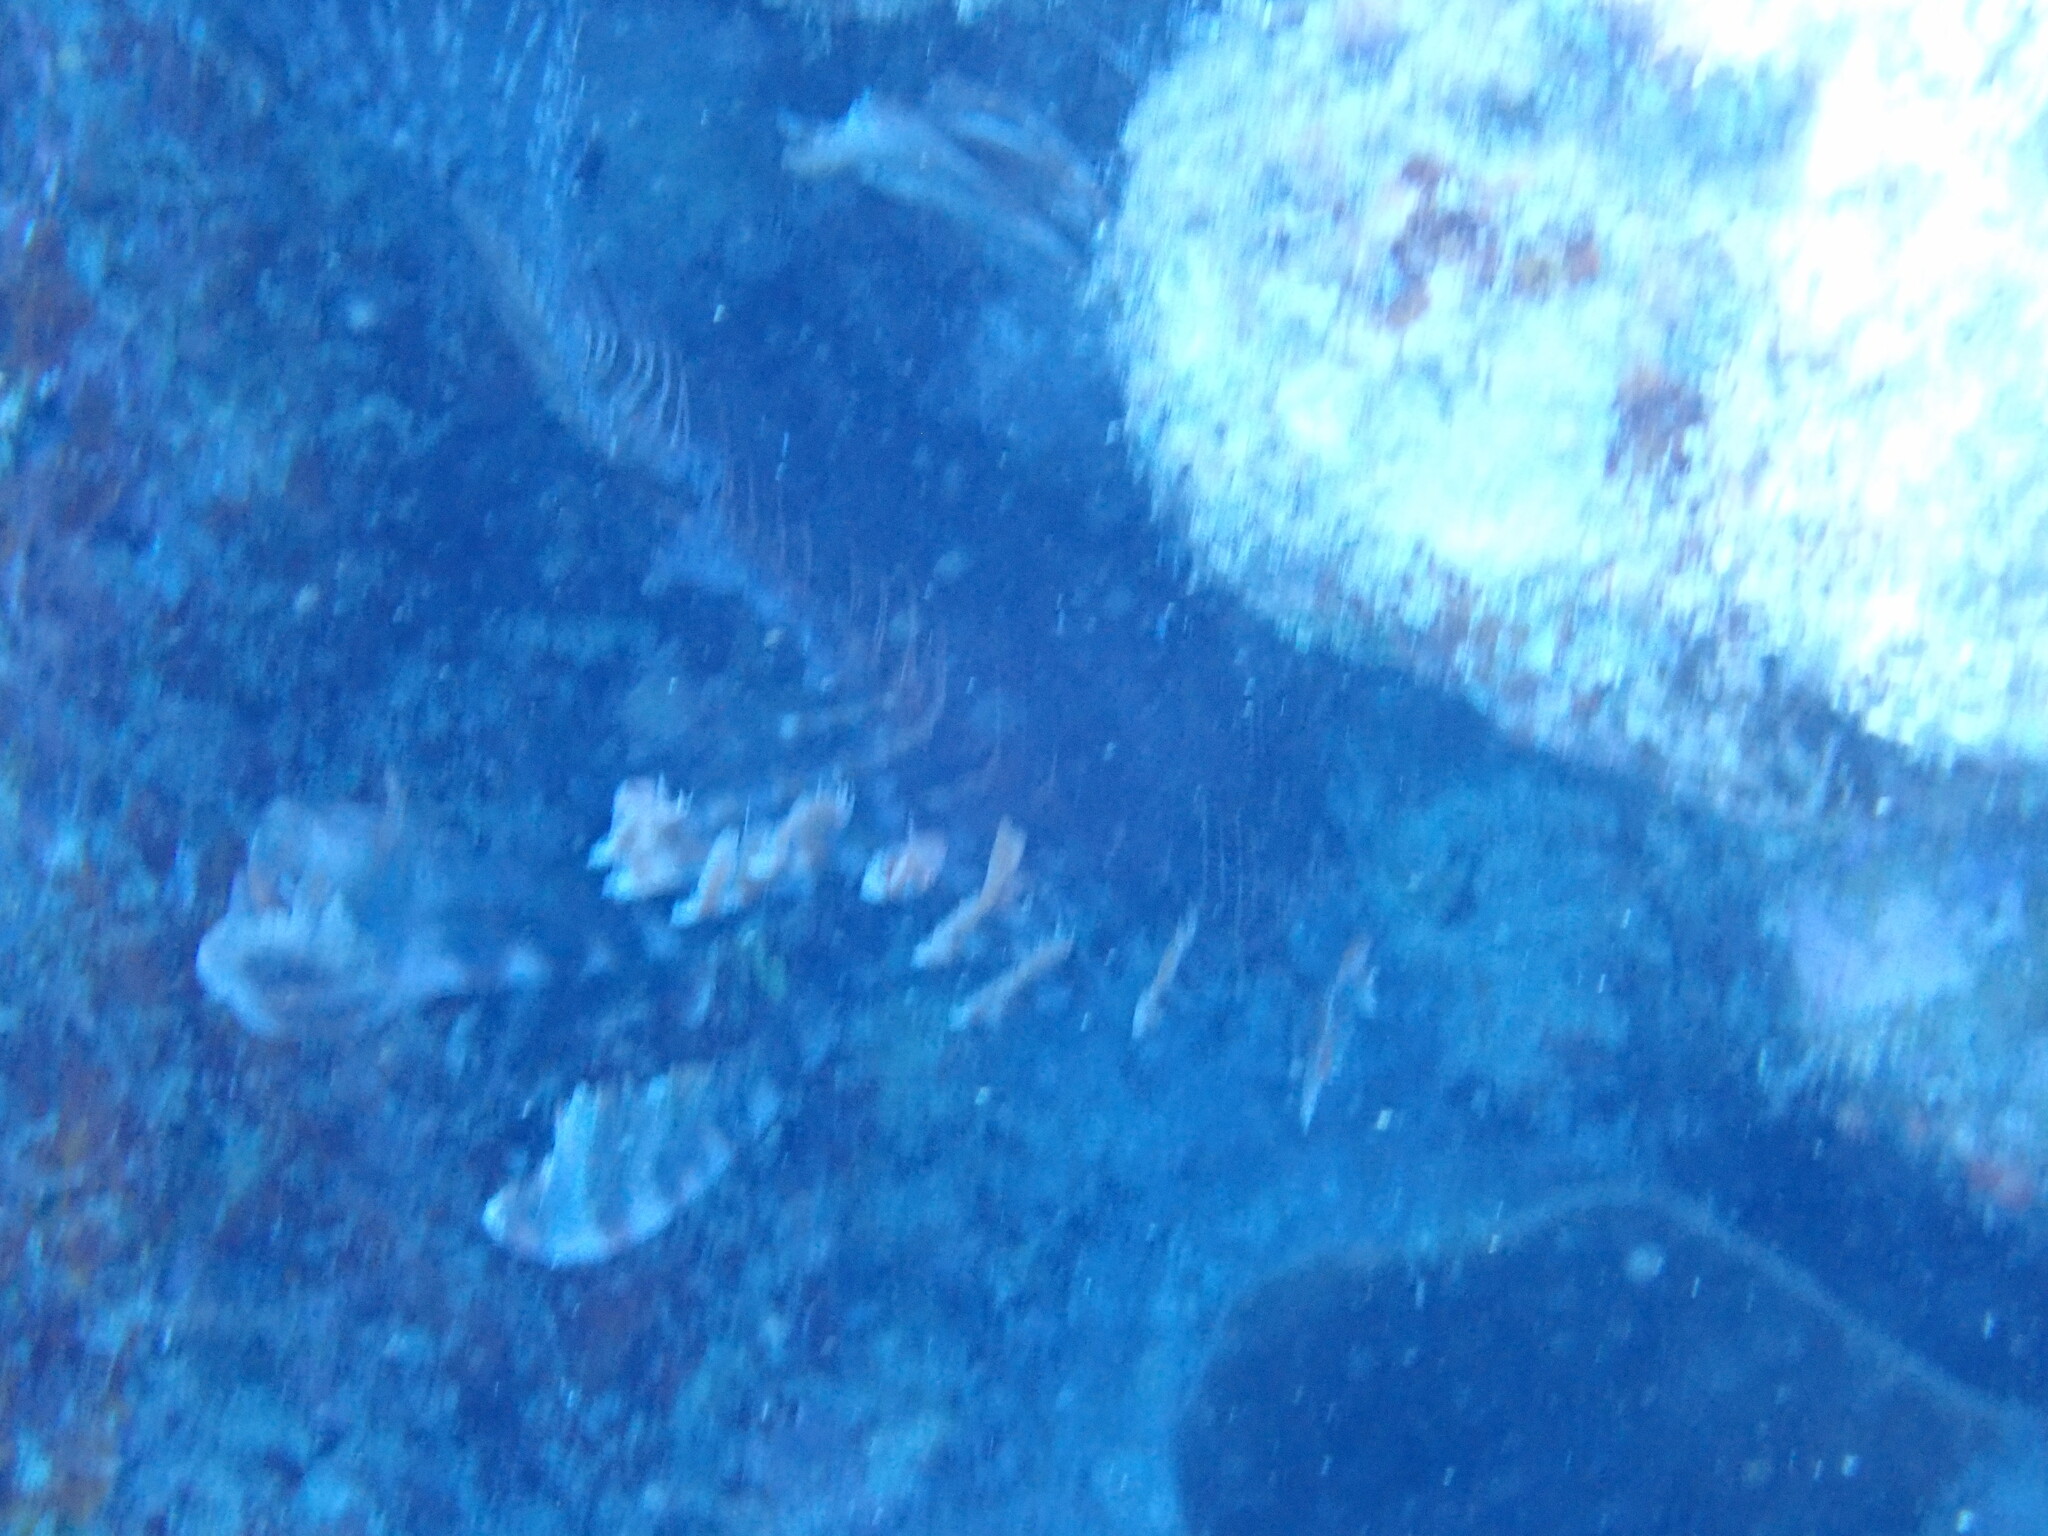
Pterois volitans (Red Lionfish)